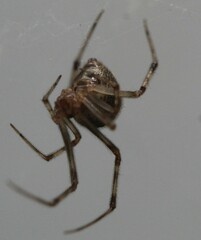
Species: Parasteatoda_tepidariorum